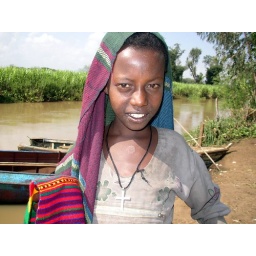
Blue Nile girl by river